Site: brandenburg
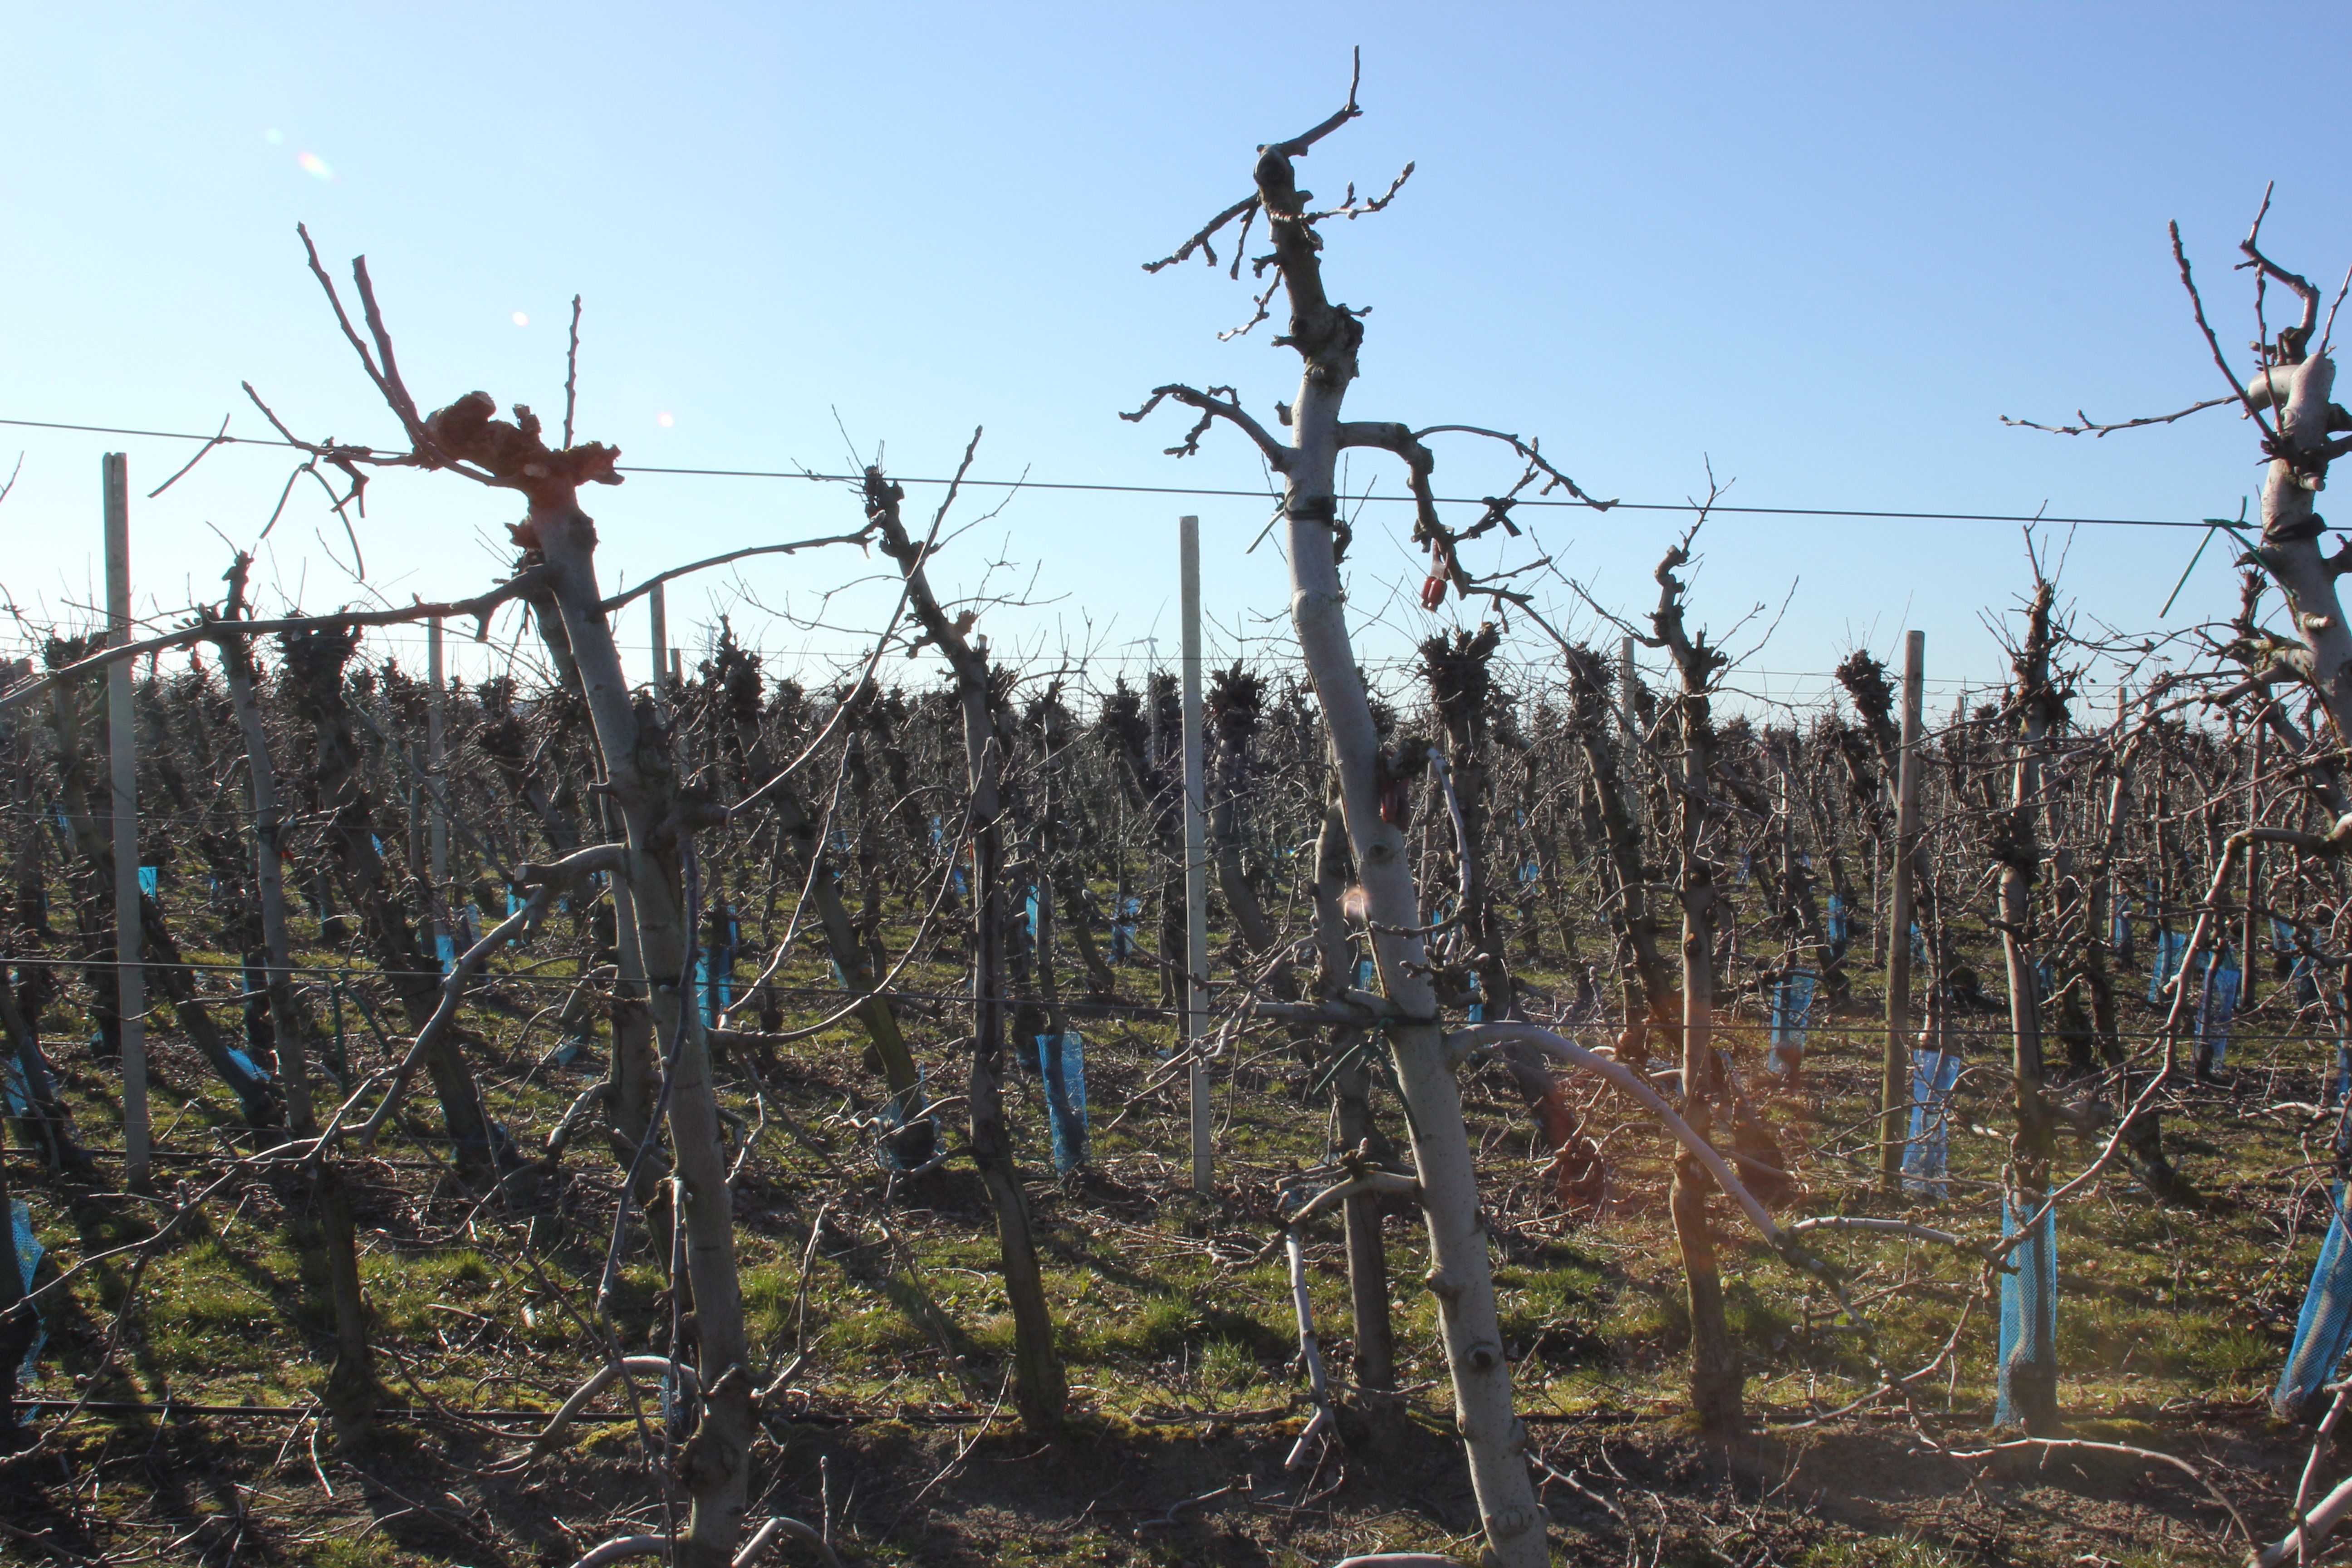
Growth stage (BBCH 03): Bud development